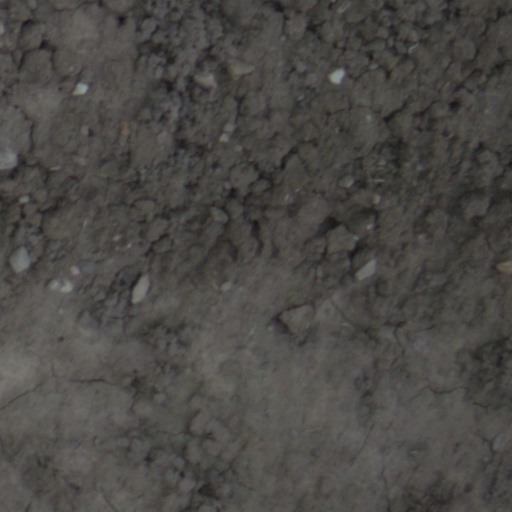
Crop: wheat